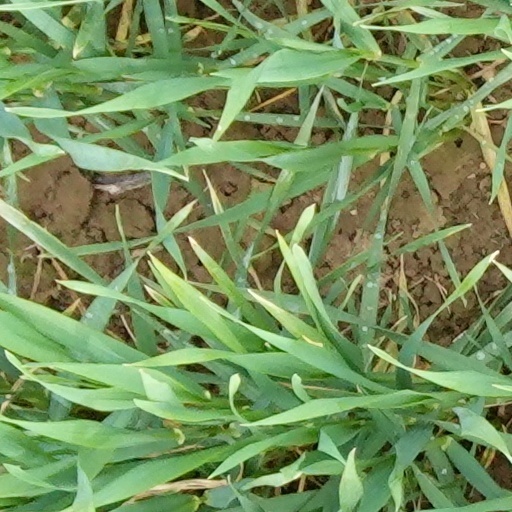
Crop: wheat